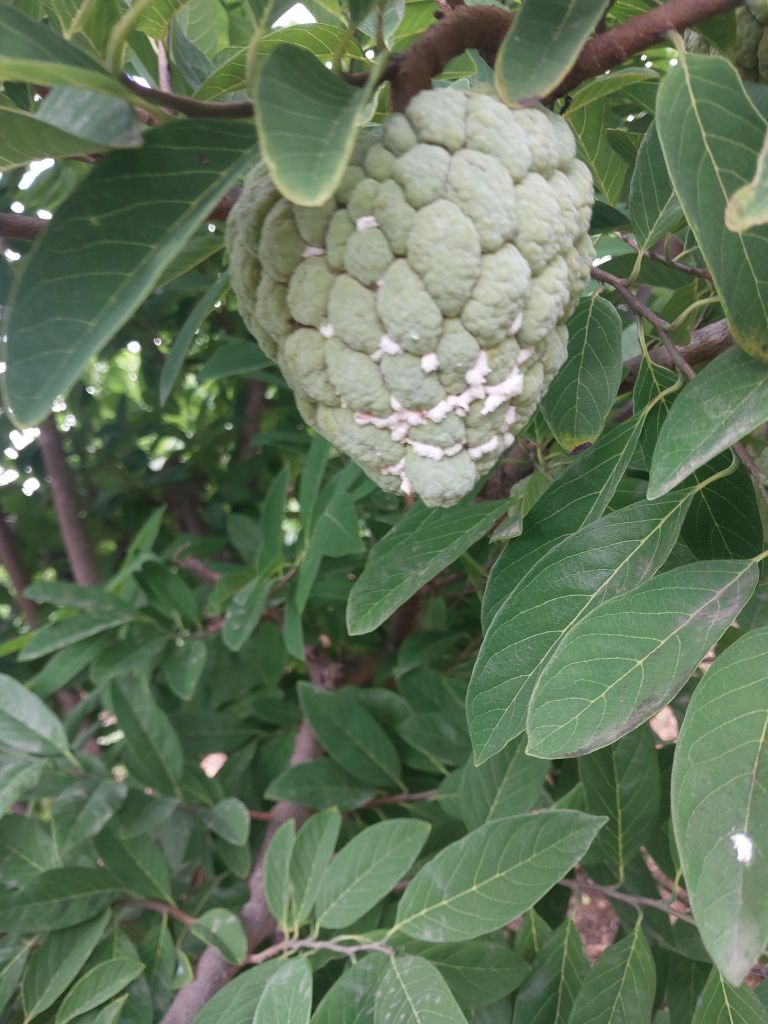
Disease label: Mealy Bug